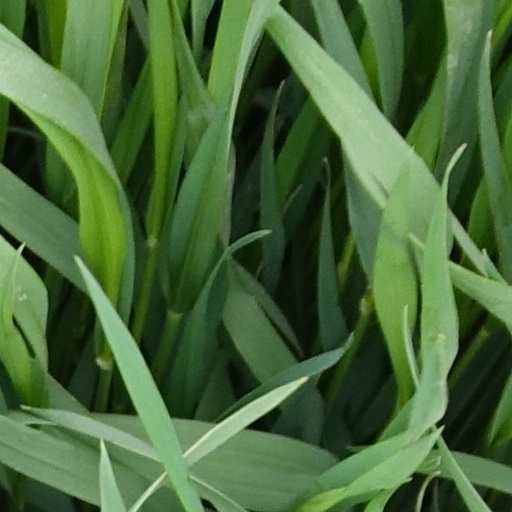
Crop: wheat